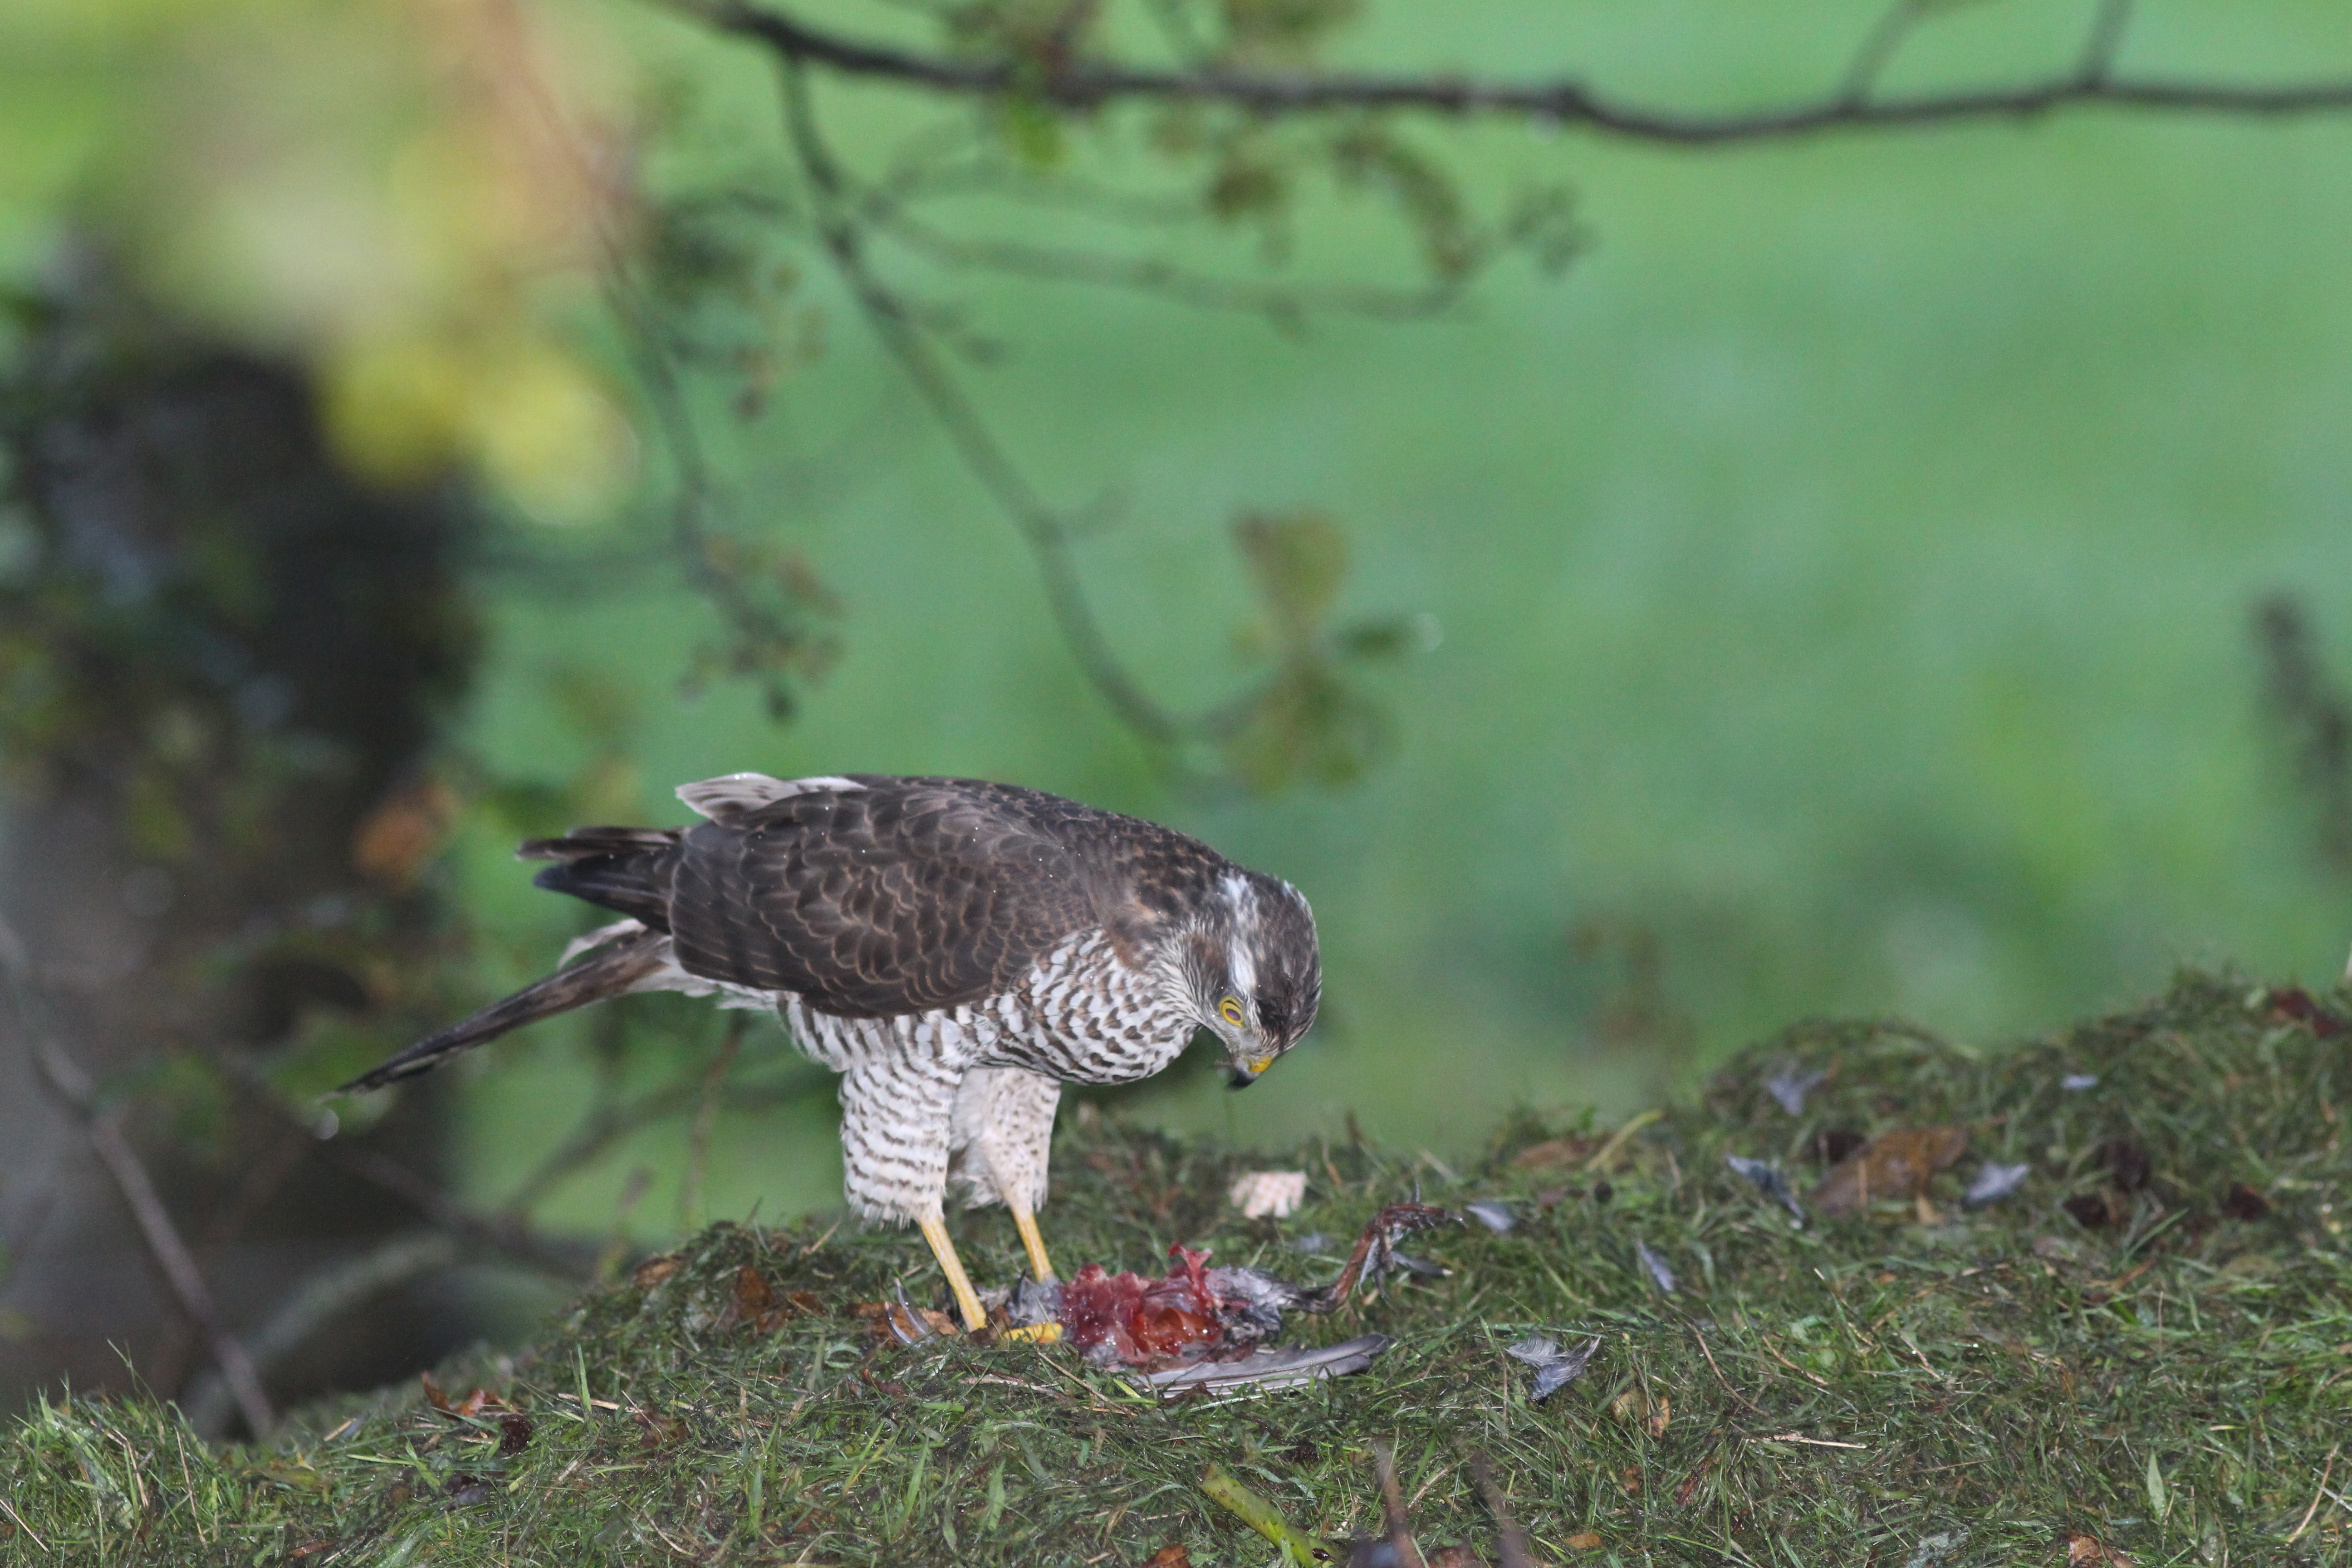
nature, bird, wildlife, beak, eagle, hawk, fauna, bird of prey, birds, feathers, vertebrate, falcon, gyrfalcon, valk